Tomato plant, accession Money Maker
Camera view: bottom (45 deg); turntable rotation: 330 degrees
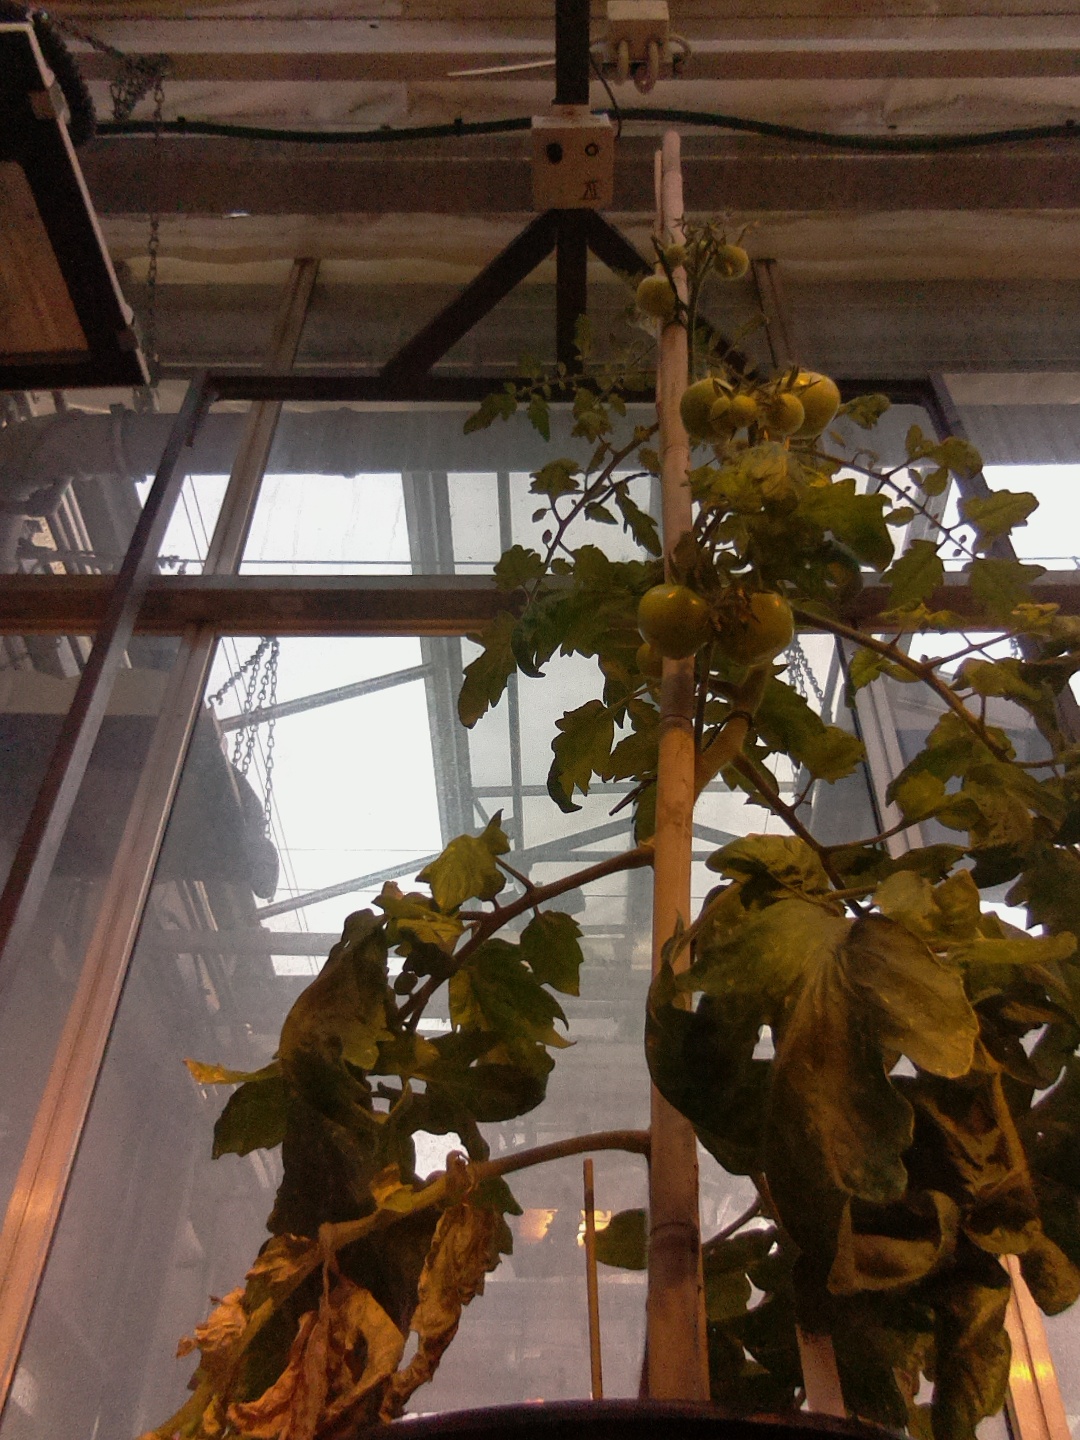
BBCH growth stage 74: 40%-50% of final fruit size